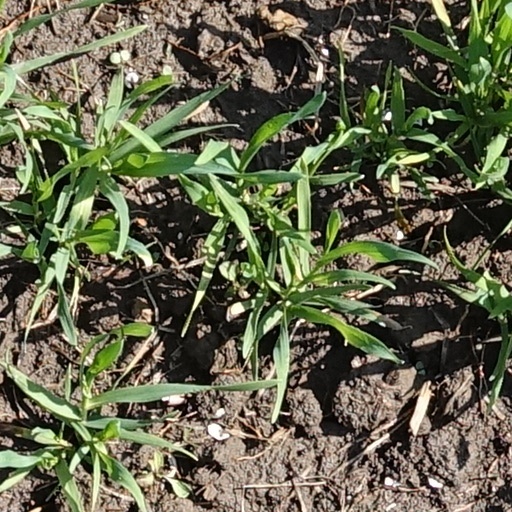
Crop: wheat